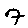
Label: 7